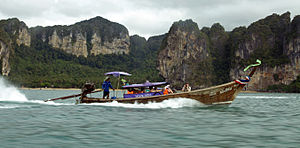
Long-tail båd
Long-tail båd ved Tongsai Beach, Raylay Bay, Krabi
Long-tail båd, Long-tail boat, på thai-sprog Ruea Hang Yao, oversat til dansk lang-halet båd, er en type vandbefordringsmiddel anvendt i Sydøstasien, primært Thailand, en lang kano-agtig åben træbåd med en bilmotor, ofte en genbrugt lastbilmotor, placeret bagerst til at drive propellen, der er monteret for enden af et flere meter langt metalrør. Motor og propelrør er fastgjort til en vippeanordning, så propellen kan løftes eller sænkes i vandet, og drejes 180-grader til siderne, så propellen tillige fungerer som ror. Fordelen ved indenbords motor er, at den kan holdes forholdsvis tør. Motoren er oftest meget støjende. Der kan være stor variation i udformning af bådene, nogle er helt åbne, mens andre kan have en overdækning til at skygge for sol og vejr.